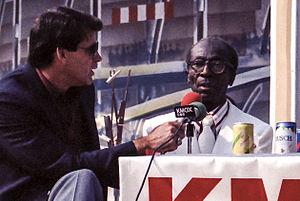
James Thomas Bell, dit Cool Papa Bell, né le 17 mai 1903 à Starkville et décédé le 7 mars 1991 à Saint-Louis, est un joueur américain de baseball évoluant en Negro Leagues de 1922 à 1950. Avec les St. Louis Stars, il remporte trois titres de la Negro National League, trois de la nouvelle NNL avec les Pittsburgh Crawfords puis trois derniers en 1943, 1944 et 1945 sous les couleurs des Homestead Grays comme manager-joueur. Il met un terme définitif à sa carrière en 1950, repoussant une offre de Bill Veeck pour les Ligues majeures.